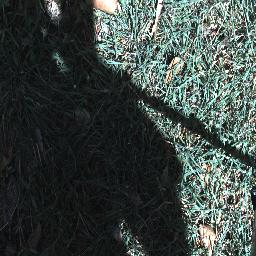
Label: negative